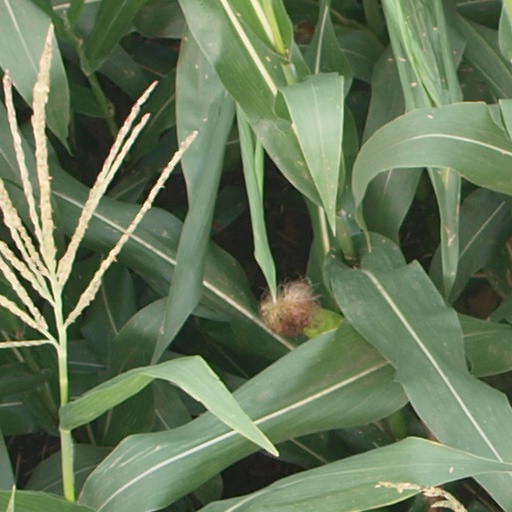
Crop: maize; corn